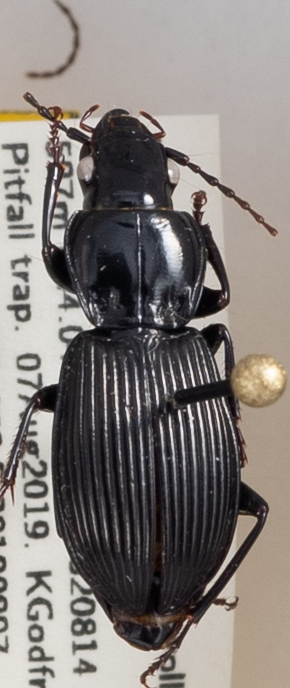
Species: Pterostichus coracinus
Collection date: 2019-08-07
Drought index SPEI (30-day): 0.264
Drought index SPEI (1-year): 1.13
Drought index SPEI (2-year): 0.88